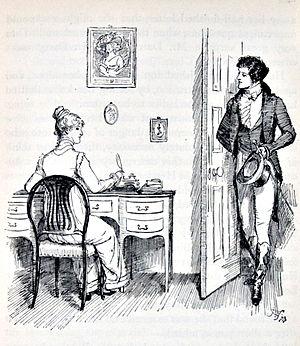
Miss Elizabeth Bennet est un personnage de fiction créé par la romancière anglaise Jane Austen, protagoniste de son roman le plus connu et le plus apprécié, Pride and Prejudice, paru en 1813. Elizabeth Bennet est parfois appelée Miss Eliza ou Eliza par ses connaissances, mais toujours Lizzy par sa famille.